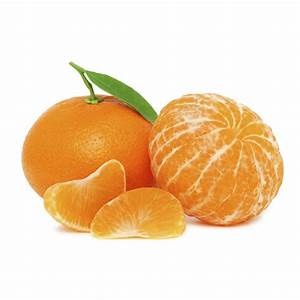
Label: mandarine